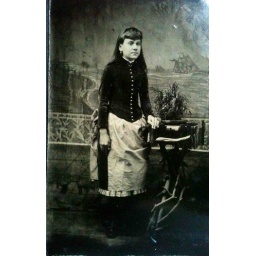
Fashionable young girl by chair tintype